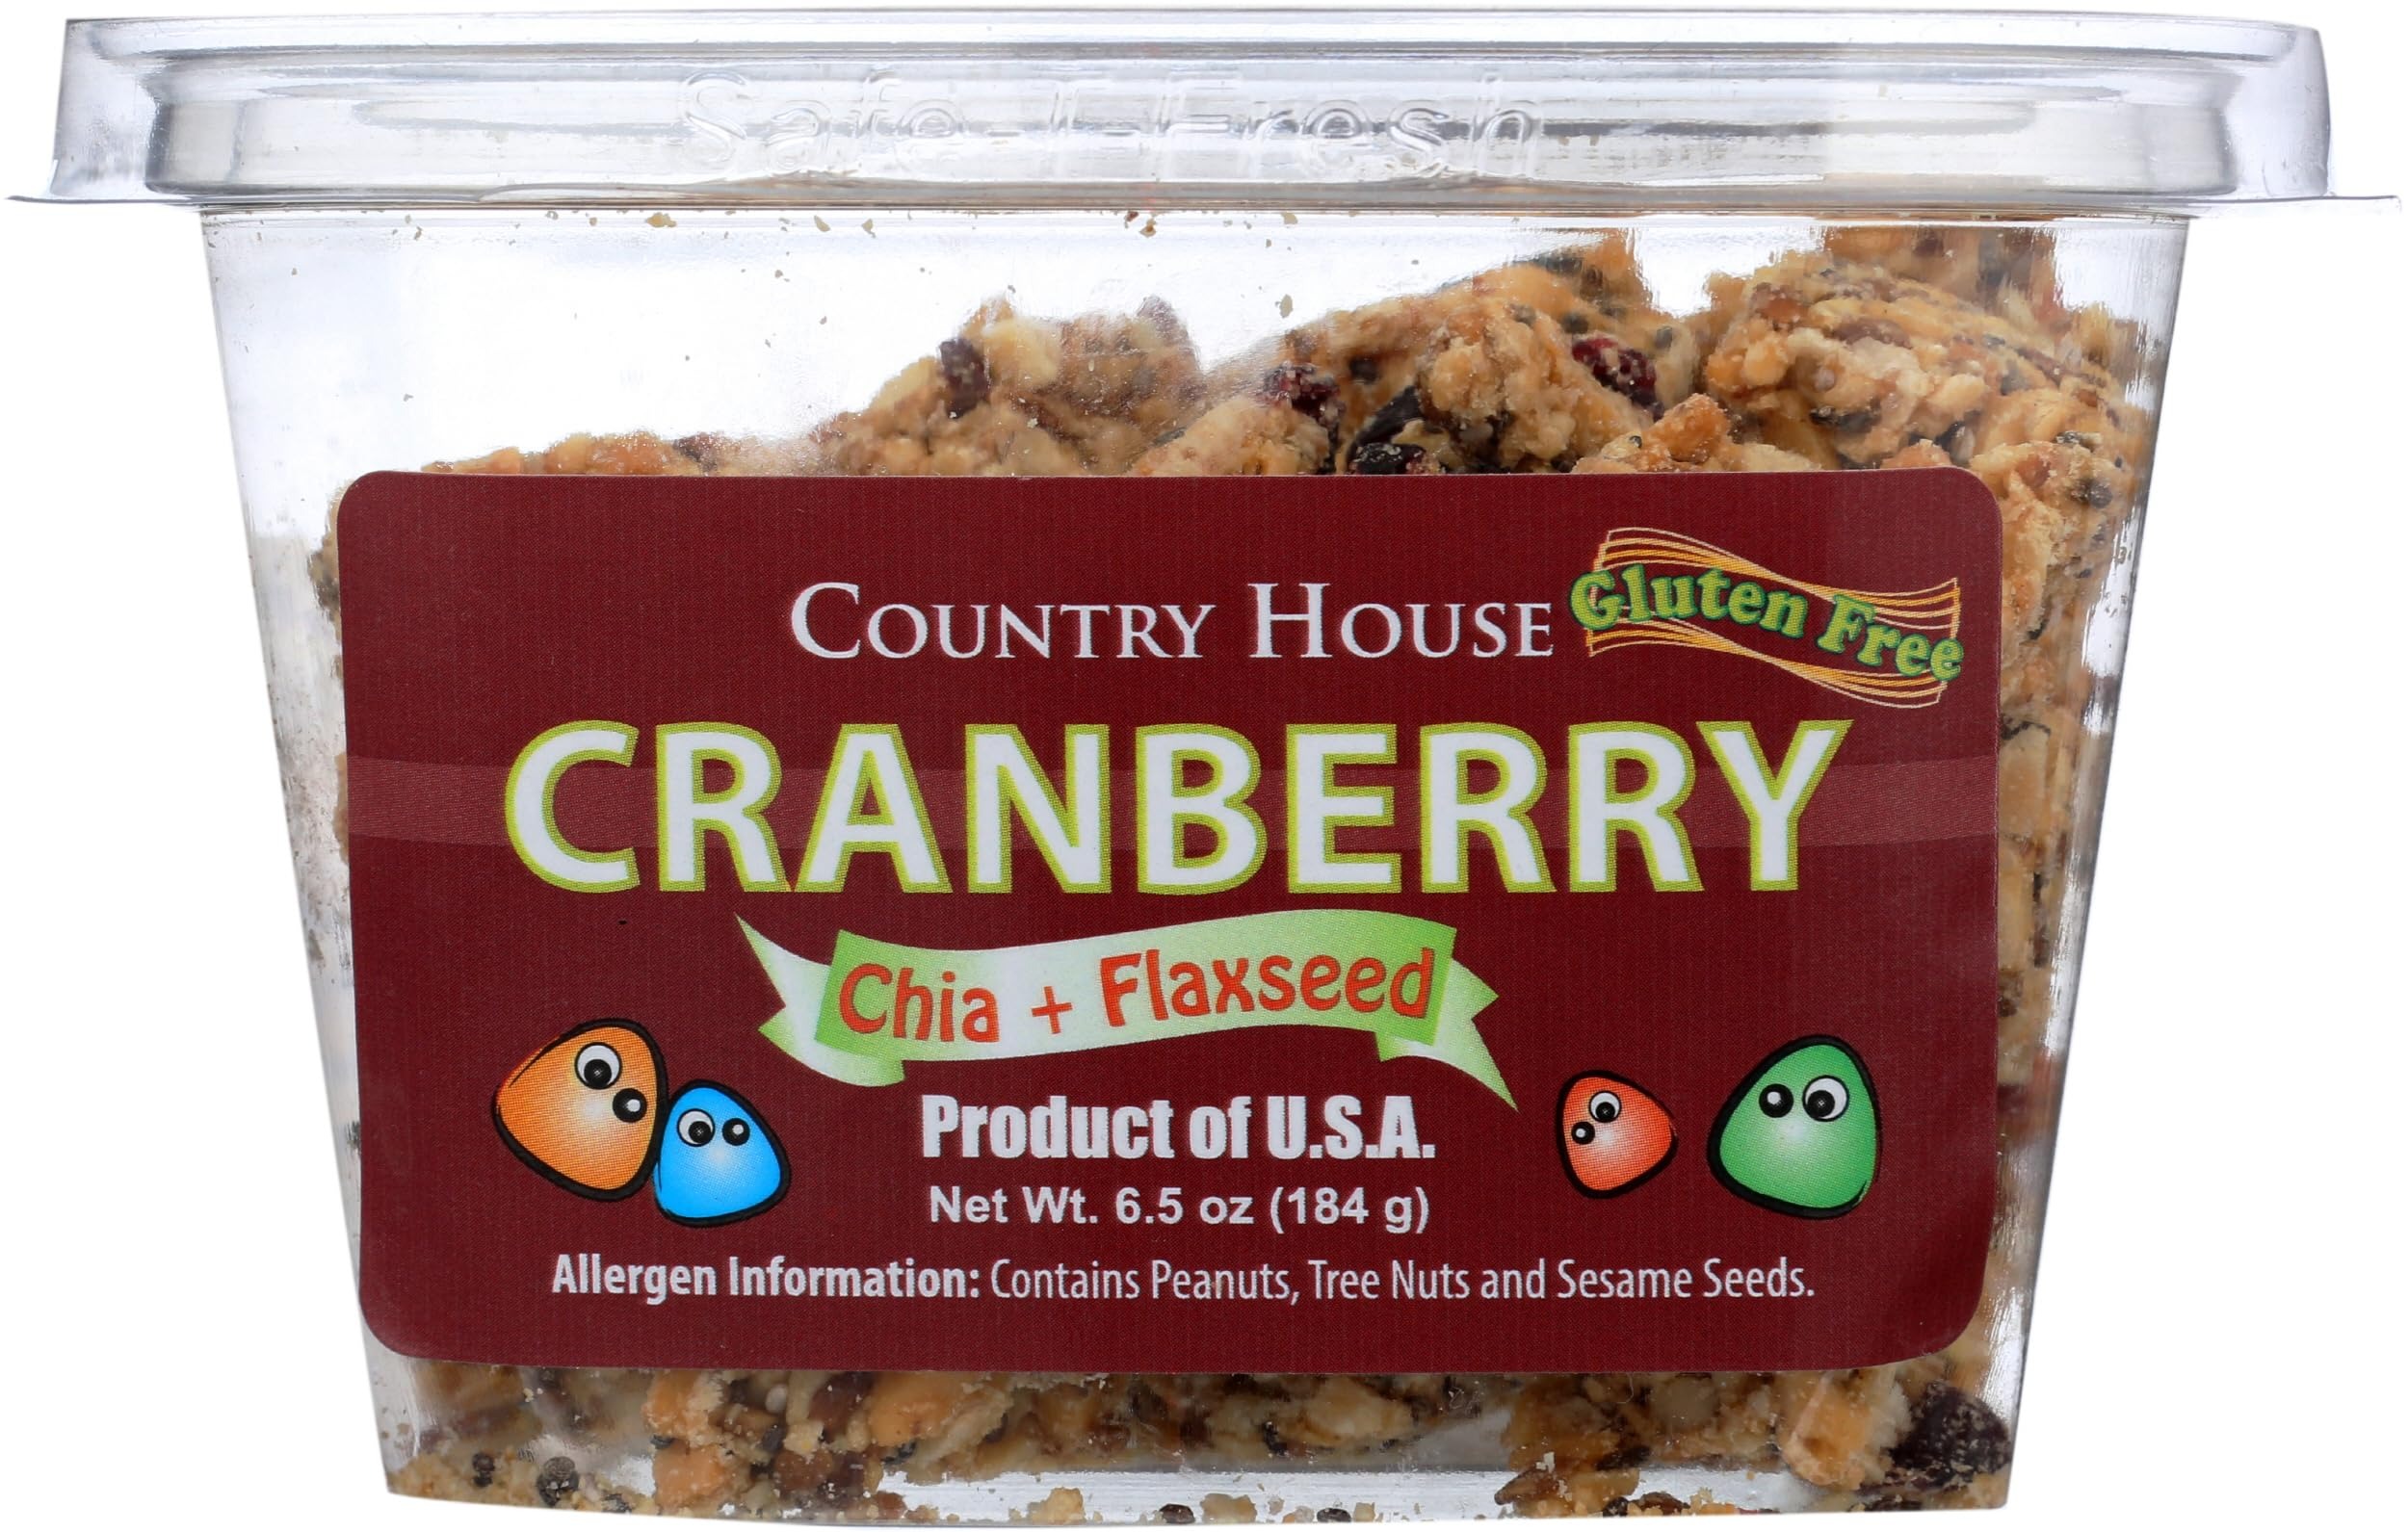
Item Name: COUNTRY HOUSE Cranberry and Mixed Nuts, 7 OZ
Bullet Point: Candy Snacks
Product Description: Nuts And Cranberries
Value: 7.0
Unit: Ounce

Price: 5.425